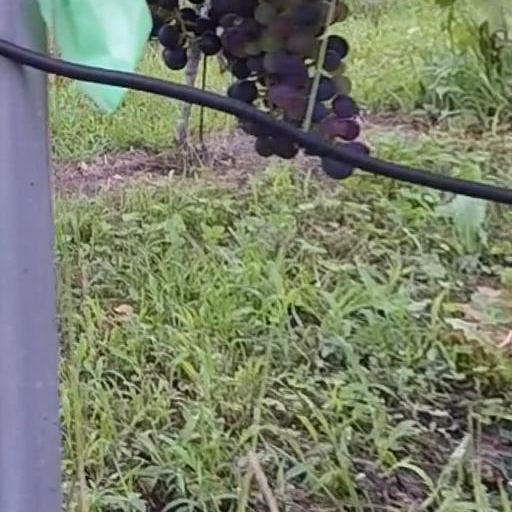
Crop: grape